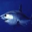
Label: shark